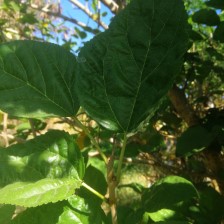
Variety: BlackAustralia